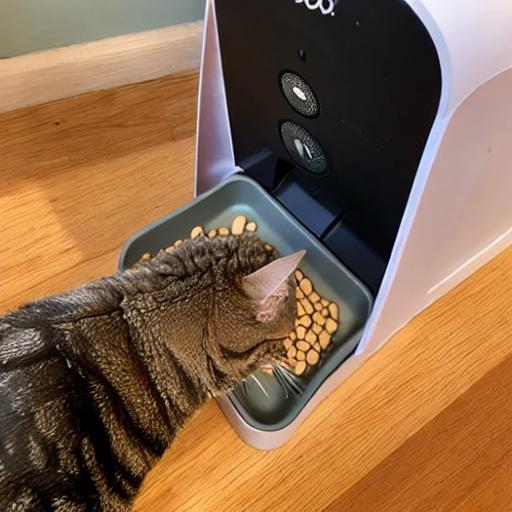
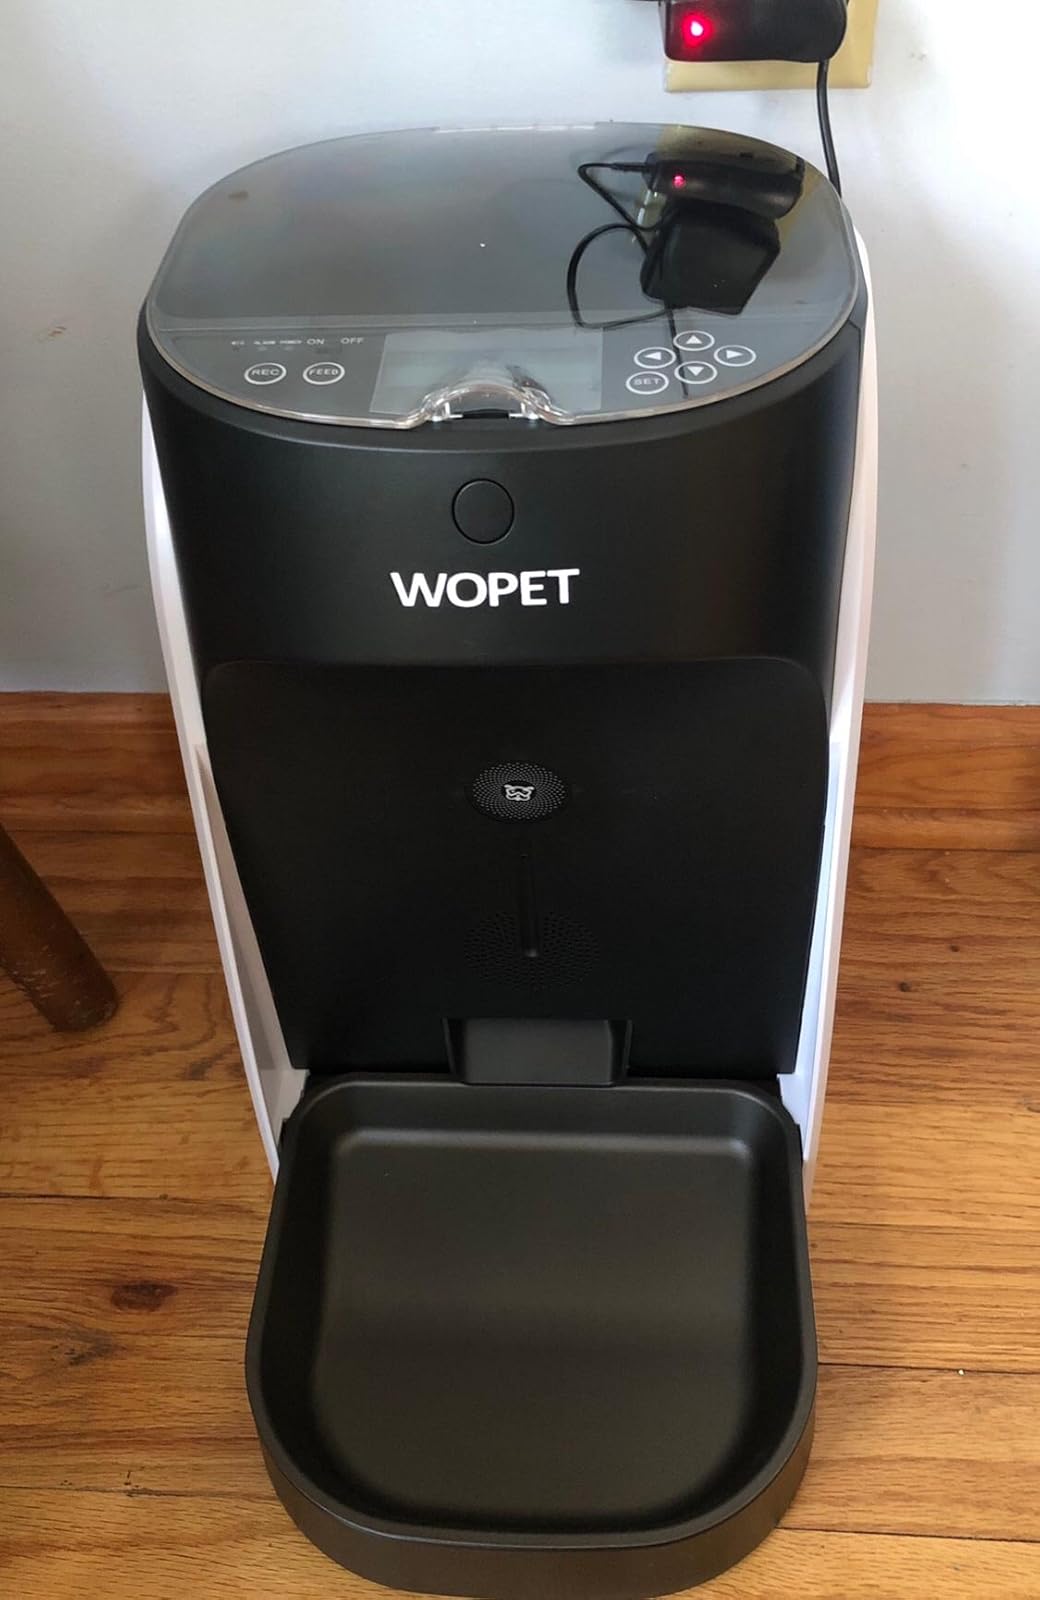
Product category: items_feeder
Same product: no